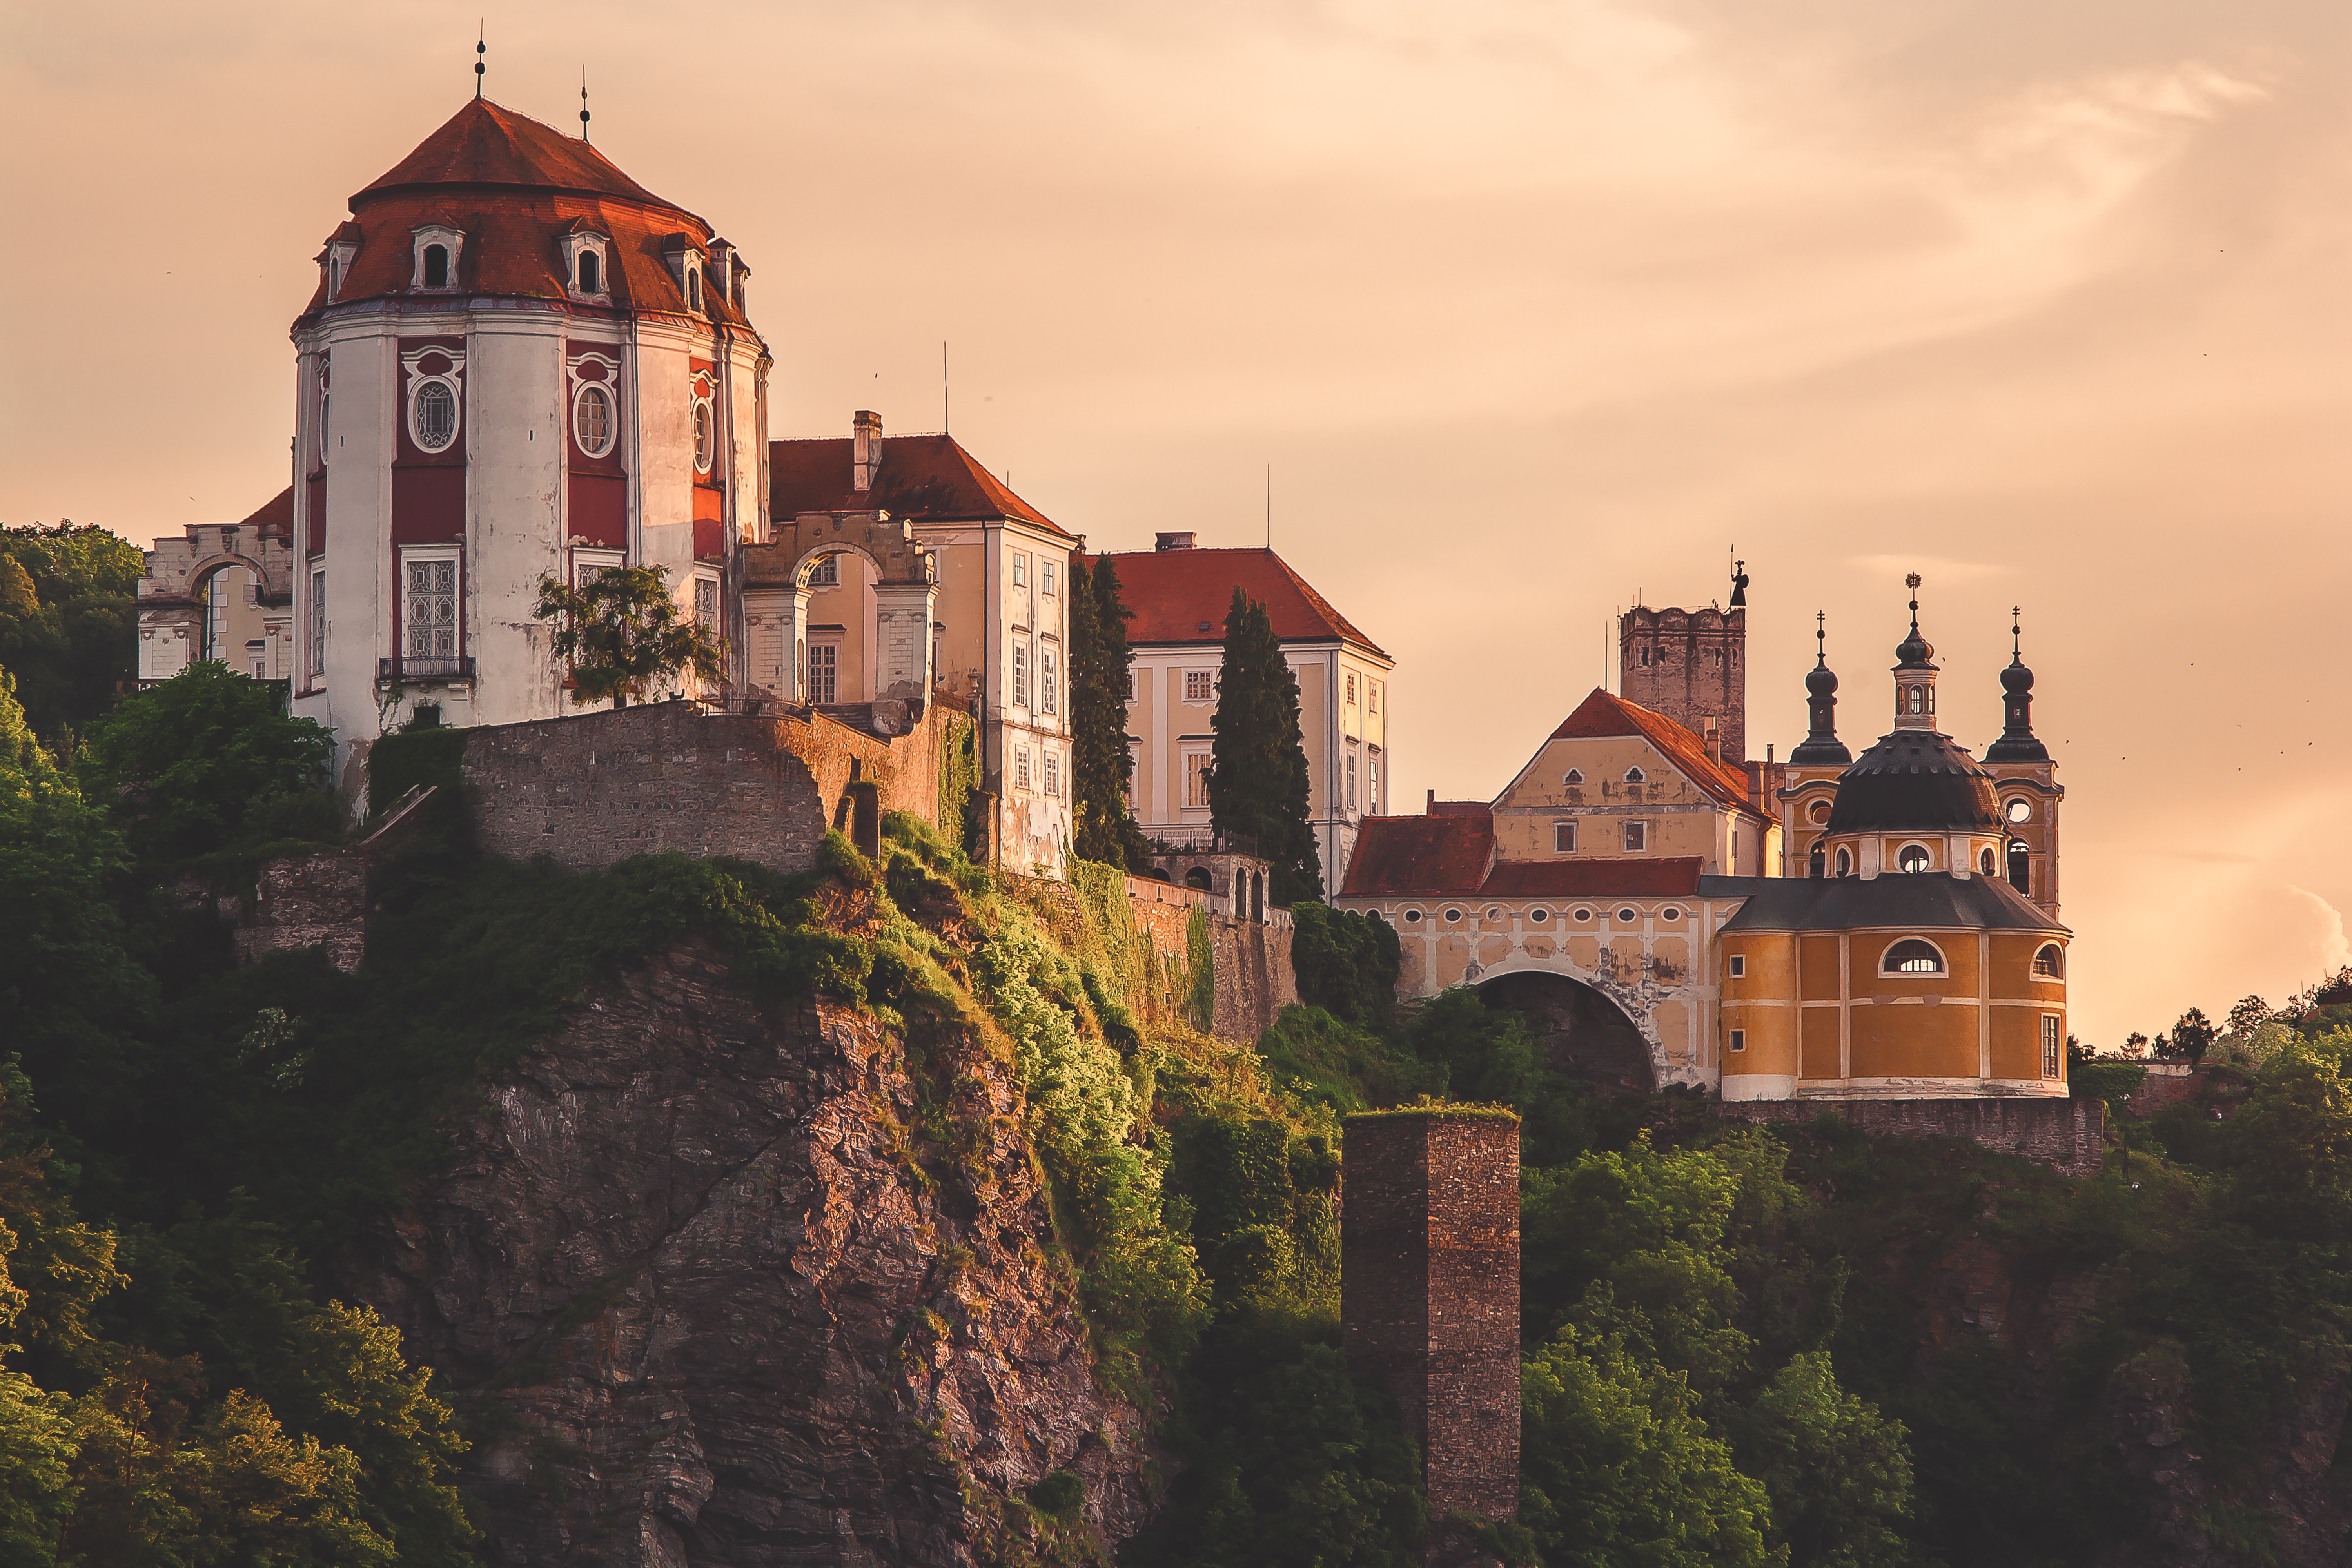
mountain, sunshine, sunset, town, building, chateau, monument, cityscape, evening, tower, castle, landmark, fortification, yellow, tourism, monastery, dome, czech republic, ancient history, water castle